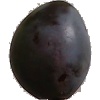
Label: Plum 3